Tadeusz Kościuszko

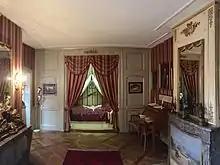
Kościuszko's last residence, in Solothurn, Switzerland, where he died

The Russians had a 3:1 advantage in strength, with some 98,000 troops against 37,000 Poles; they also had an advantage in combat experience. Before the Russians invaded, Kościuszko had been appointed deputy commander of Prince Józef Poniatowski's infantry division, stationed in West Ukraine. When the Prince became Commander-in-Chief of the entire Polish (Crown) Army on 3 May 1792, Kościuszko was given command of a division near Kiev.